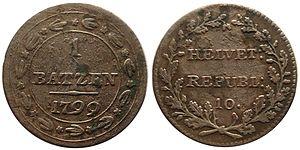
La monnaie de la République helvétique désigne l'ensemble des pièces de monnaies frappées par les autorités de la République helvétique sur le territoire actuel de la Suisse de 1798 à 1803.